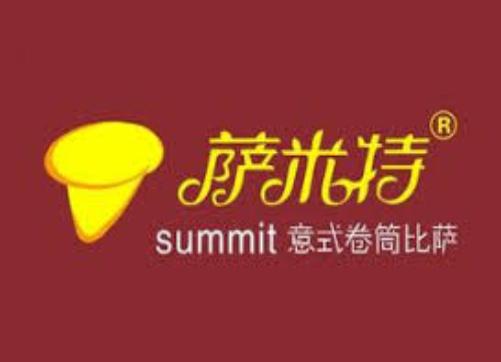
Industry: Others